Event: Nepal Earthquake
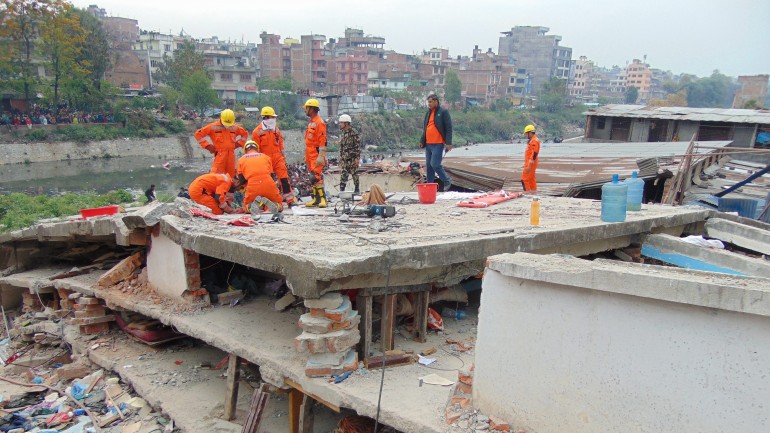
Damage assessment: damage